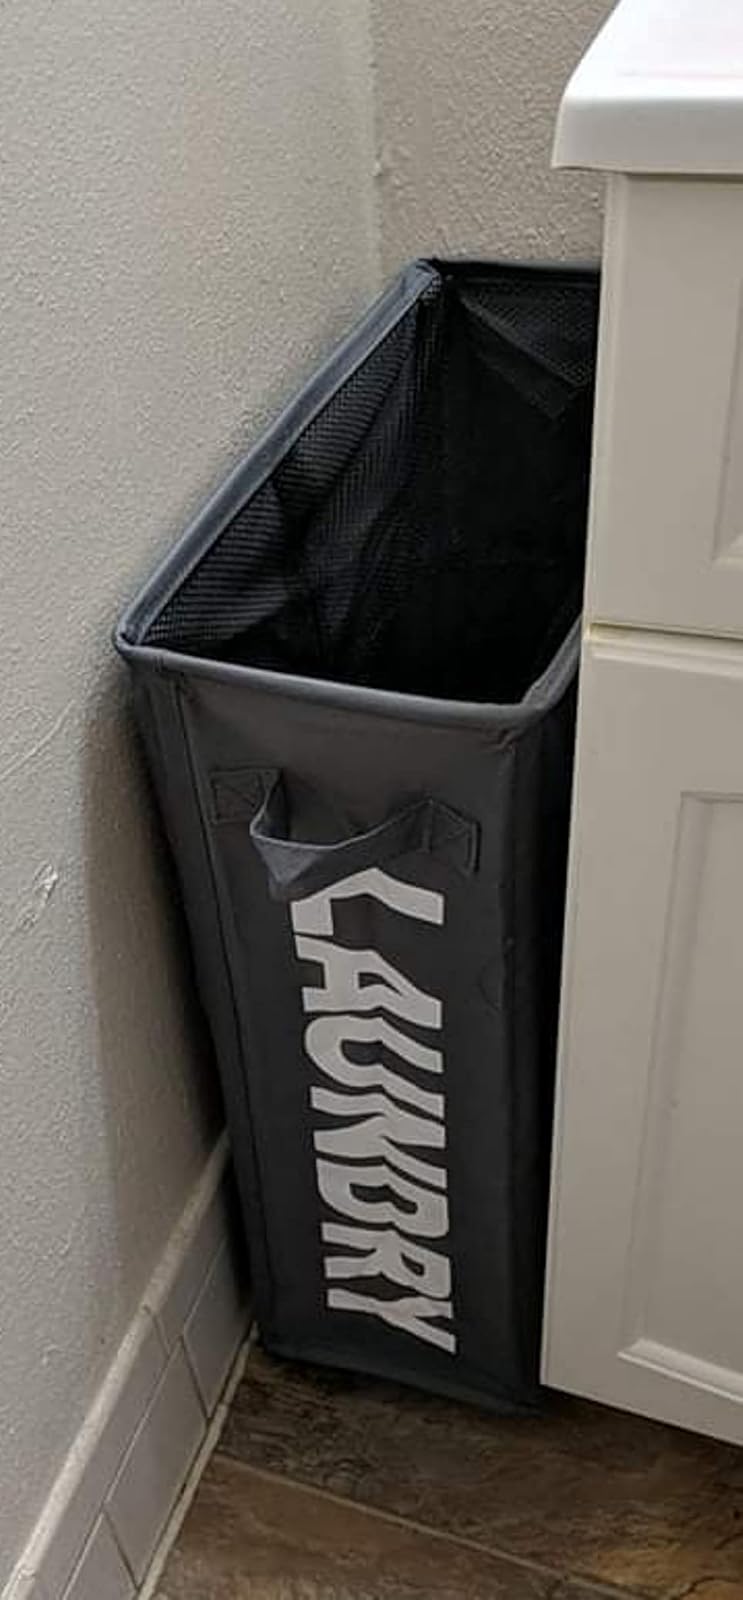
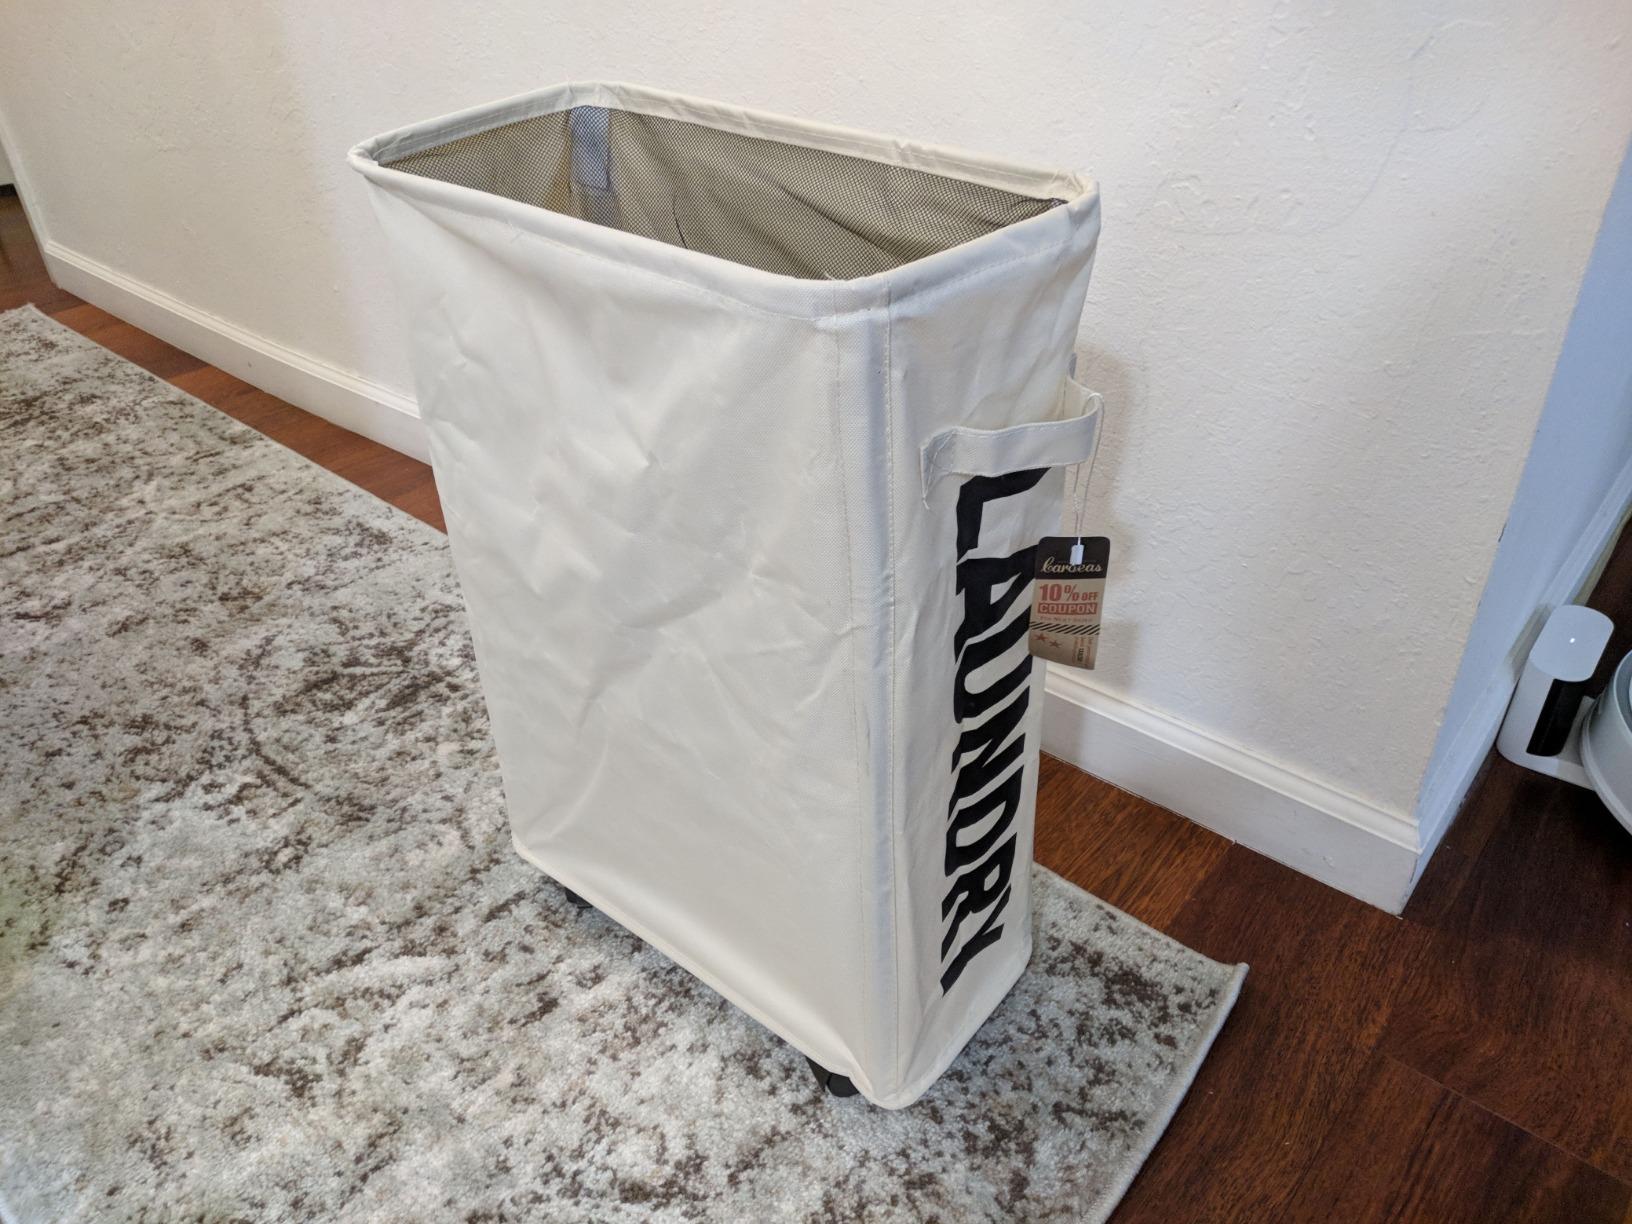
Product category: items_hamper
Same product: no